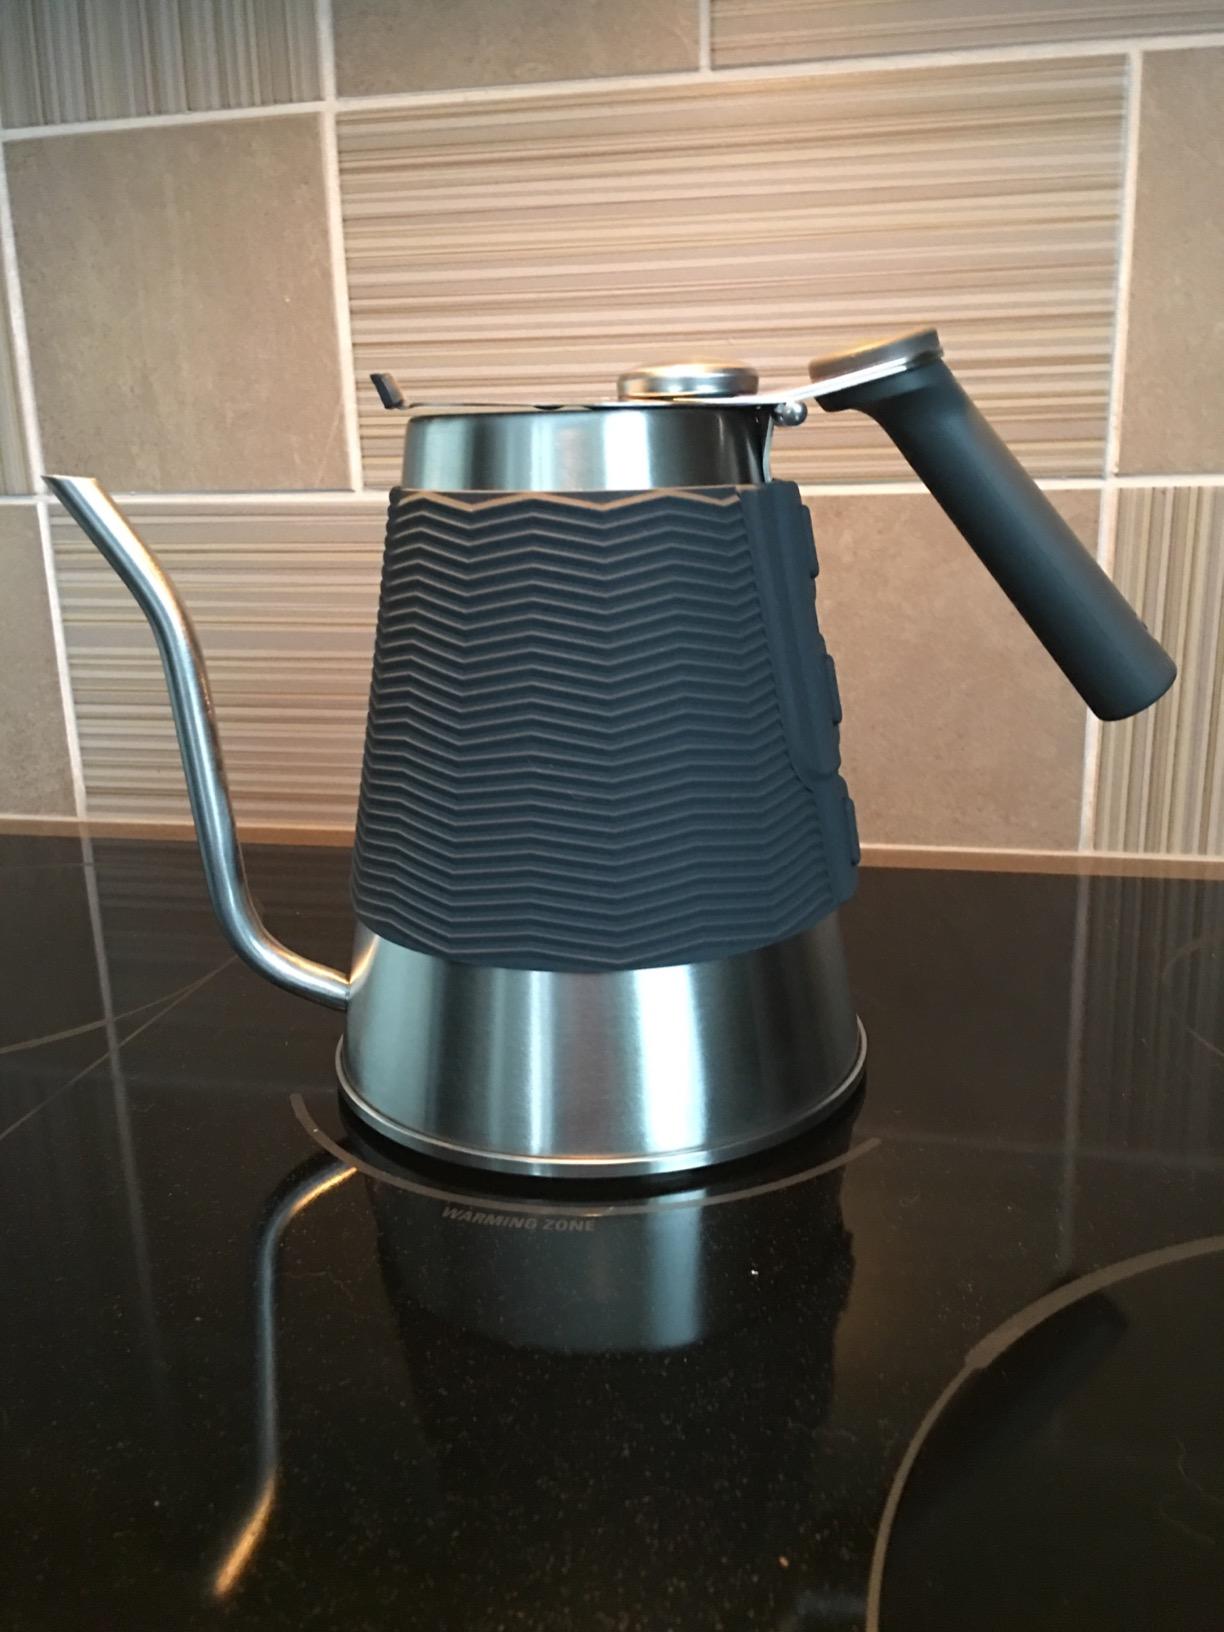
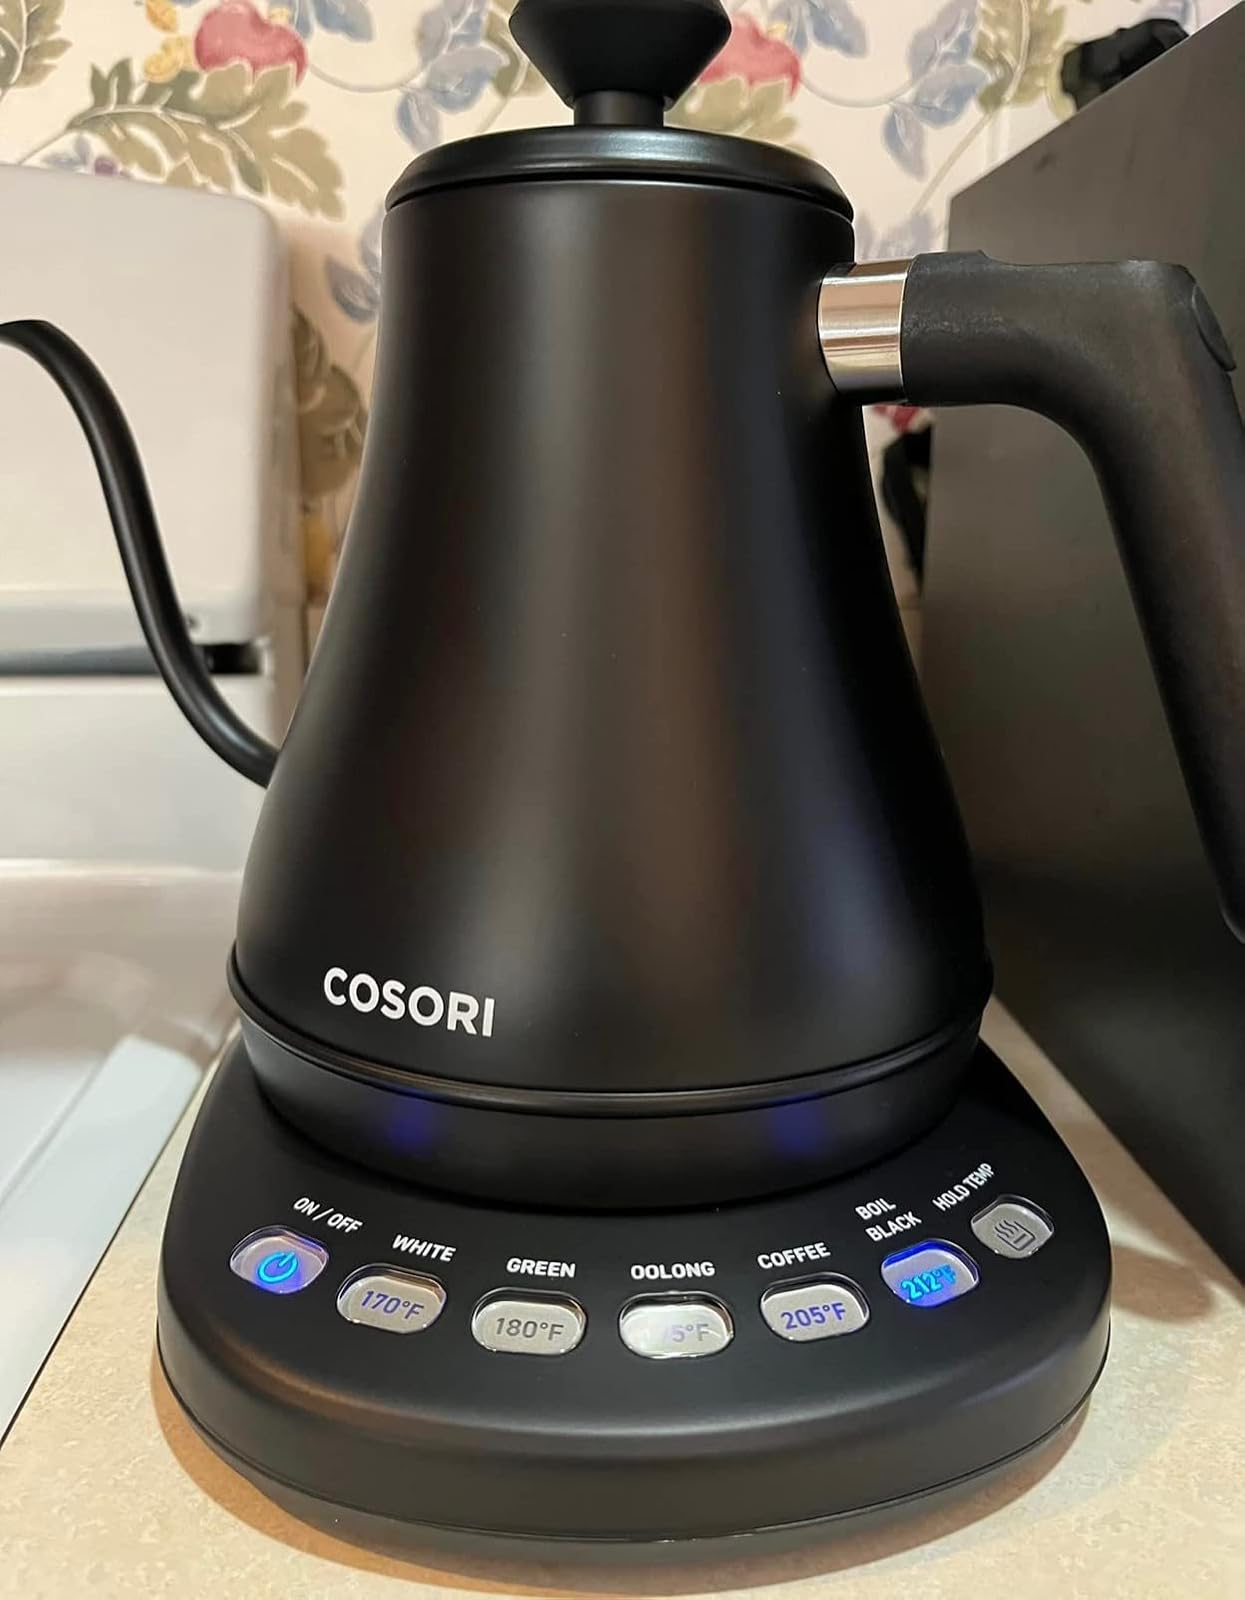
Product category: items_kettle
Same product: no